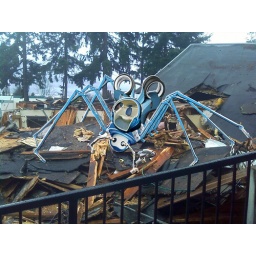
The Cybarachnomecha in blue before I added me or the ground shadow.